Meredith and Co.

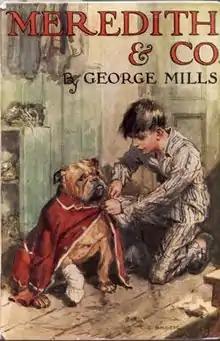
First edition, 1933

Meredith and Co. is a classic children's novel with a school setting by George Mills. It was first published in 1933. "Meredith and Co." and its sequel, "King Willow" (1938), were popular from their initial publications, through at least one reprinting in the late 1950s.